Londonderry, Nova Scotia

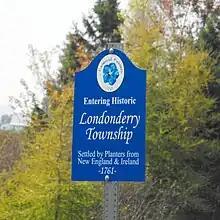
Township of Londonderry marker.

The Township of Londonderry, including the Port of Londonderry (now Great Village), was first settled by two groups of Scots Irish emigrants. The first group came from the town of Londonderry, New Hampshire in 1761 whilst a larger contingent who had arrived in Halifax in October 1761 on the ship "Hopewell" out of Derry in Ireland, settled a few years later once land grants were secured. Both arrangements made by former British army Captain Alexander McNutt, who was formerly stationed at nearby Fort Cumberland and was originally from Ireland.